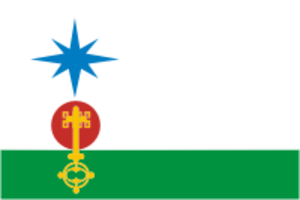
Severoouralsk est une ville de l'oblast de Sverdlovsk, en Russie. Sa population s'élevait à 28 062 habitants en 2013.